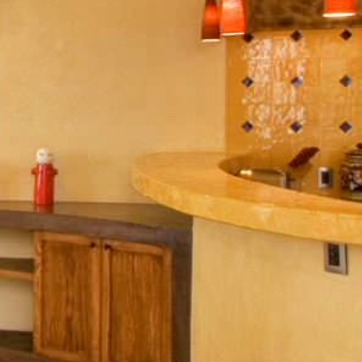
Material: polishedstone